Montague Bikes

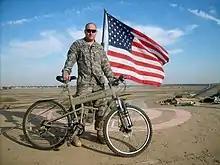
Picture of a Montague Paratrooper bike in Afghanistan.

In 1997, the Defense Advanced Research Projects Agency (DARPA) gave Montague a two-year grant to develop an all-terrain, heavy-duty, folding electric mountain bike that could be utilized by paratroopers. With this grant, the company created the Tactical Electric No Signature (TENS) mountain bike which was equipped with a battery-powered motor that was largely undetectable by ear, radar, or infrared devices. The bikes, which had a new "X-Frame" design, were used by U.S. military members in conflicts in Iraq and Afghanistan.